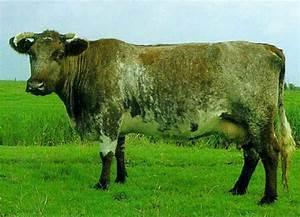
cow